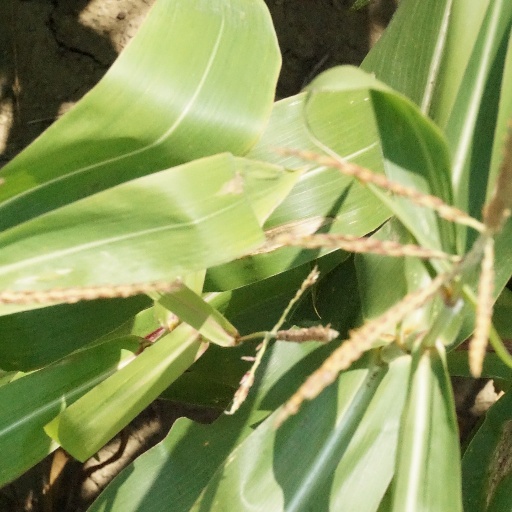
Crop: maize; corn